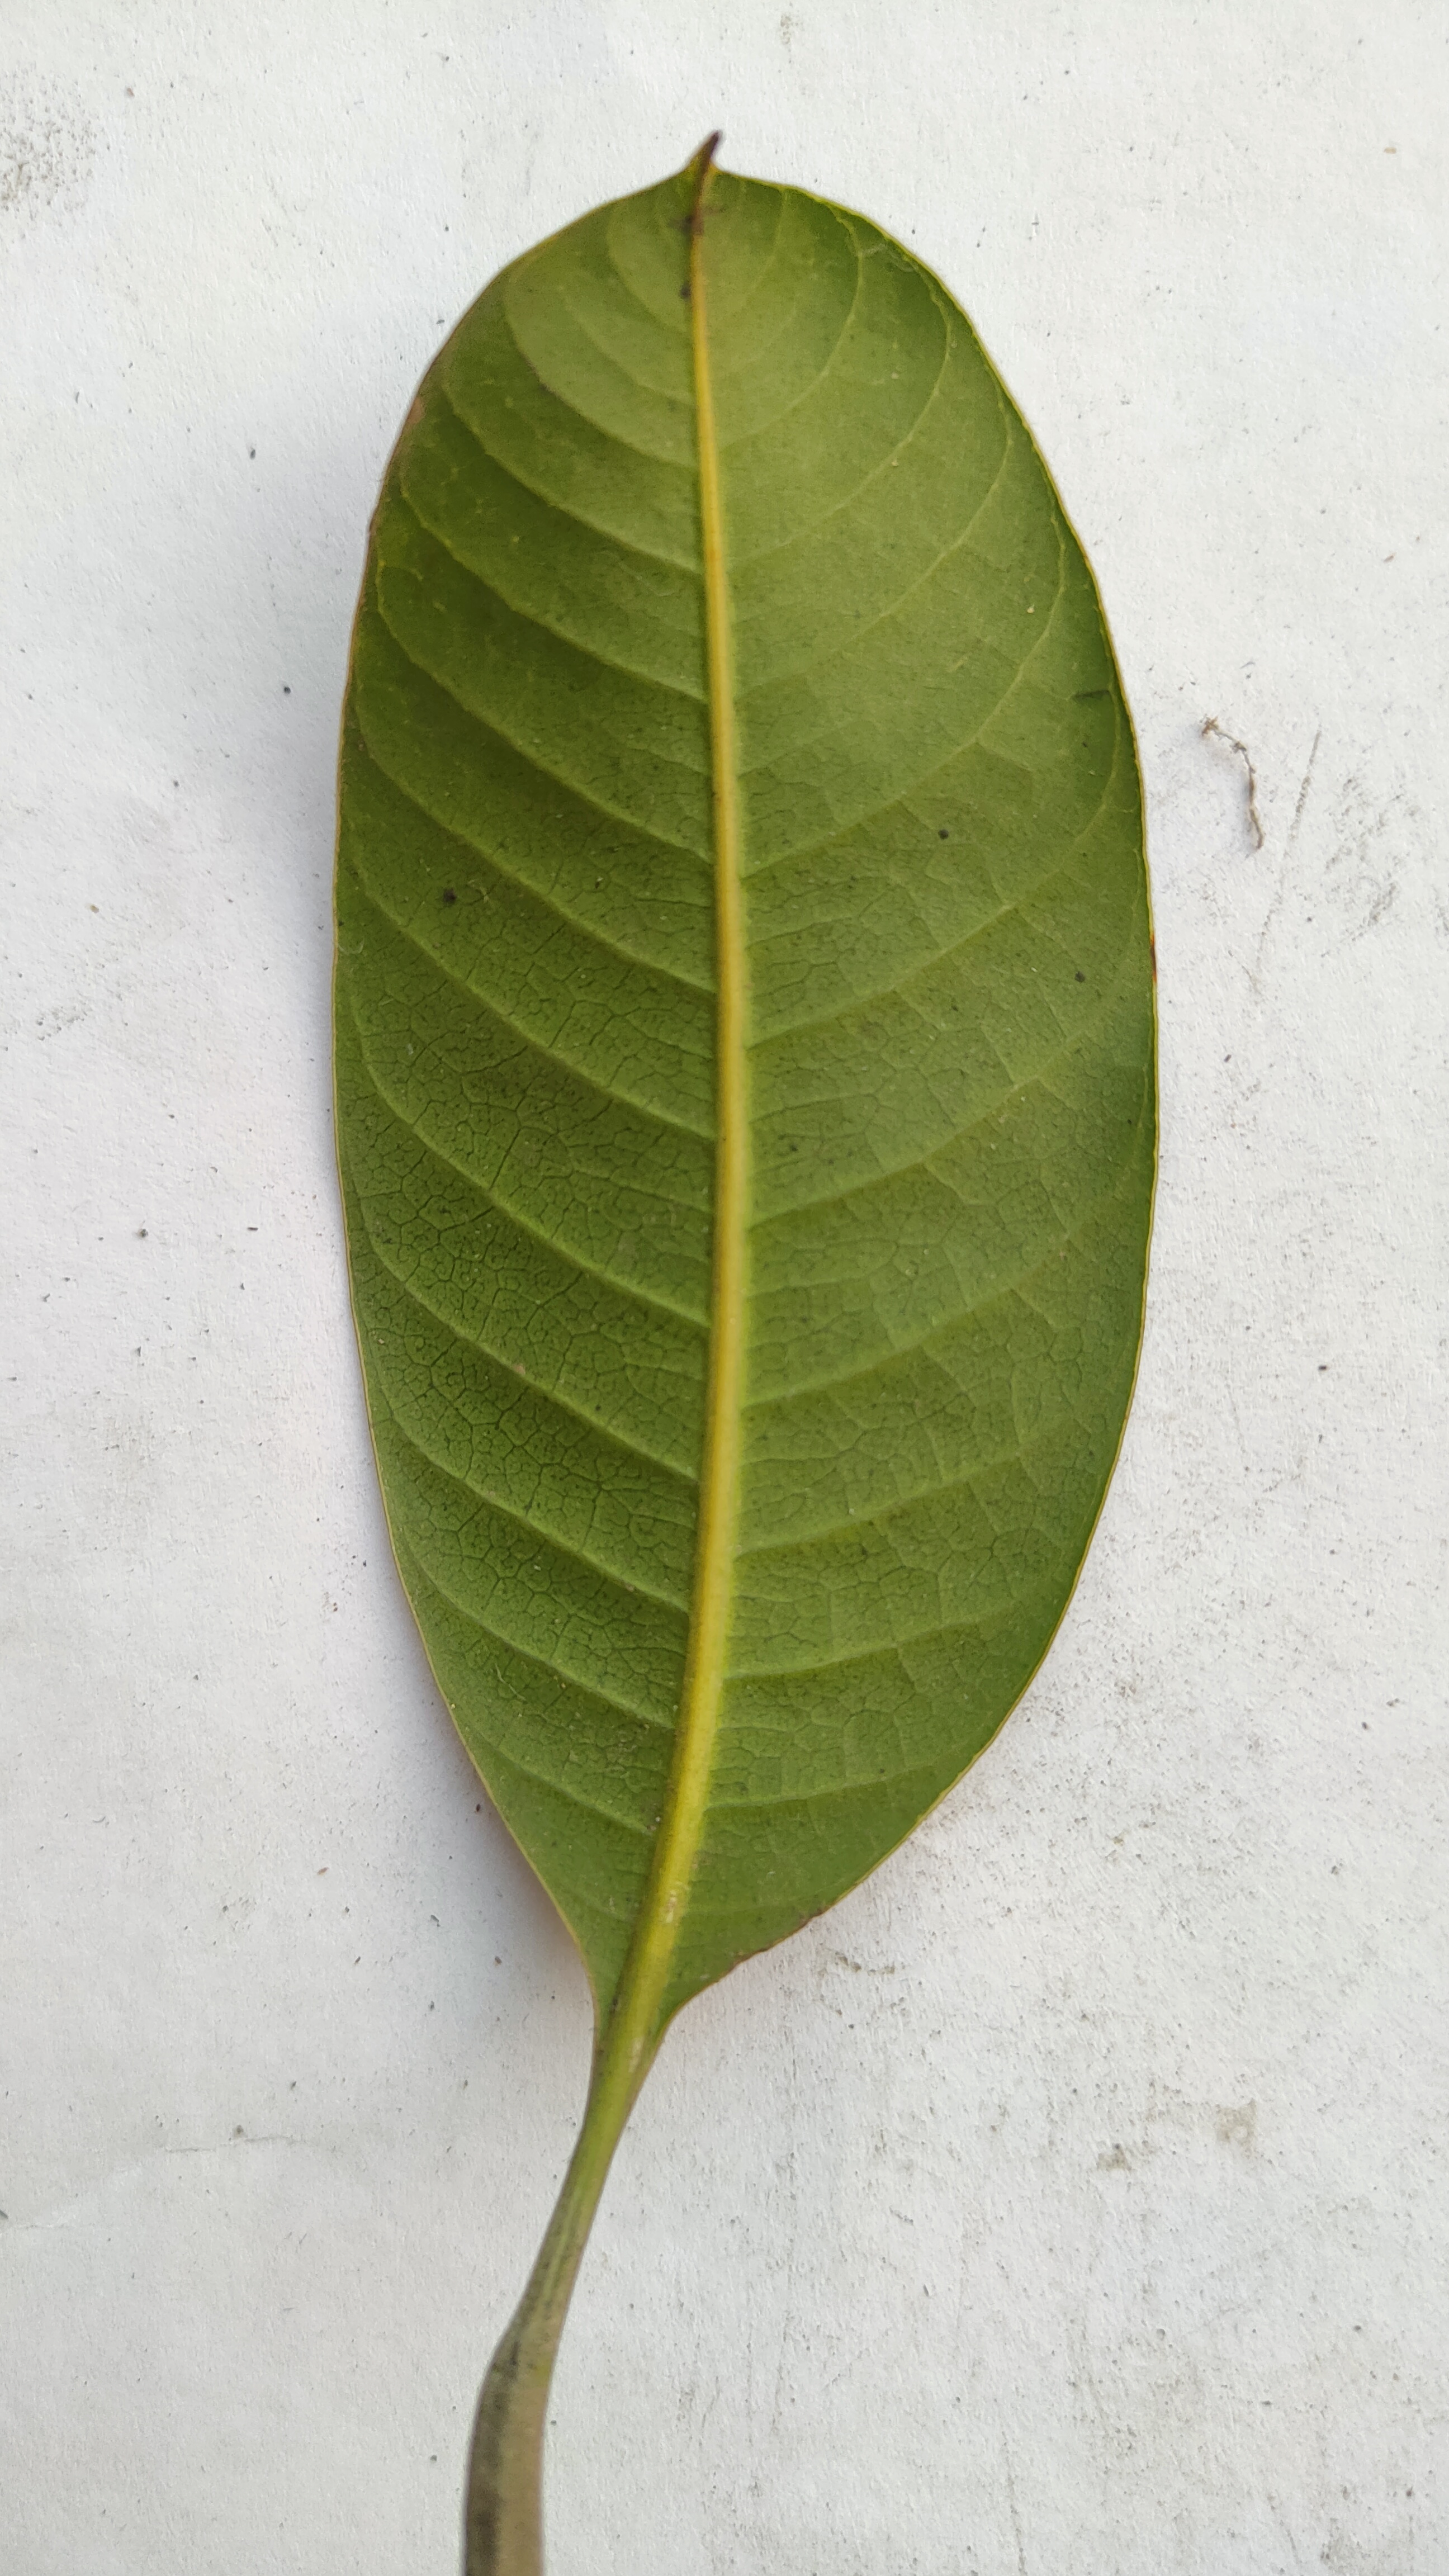
Leaf variety: Mango